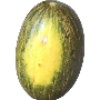
Label: melon_piel_de_sapo